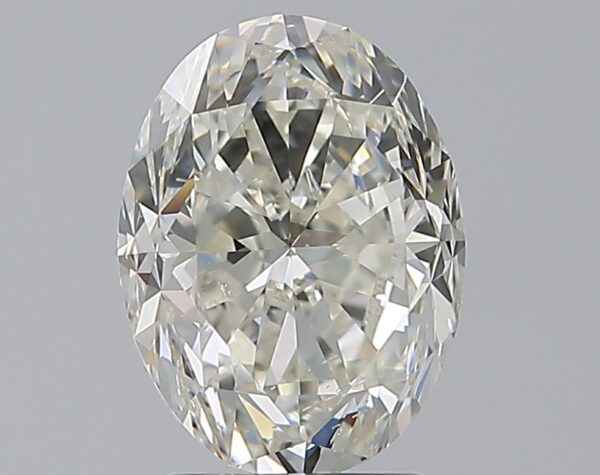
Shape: oval
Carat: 2.5
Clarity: SI1
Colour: J
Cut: GD
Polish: EX
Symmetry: EX
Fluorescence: ST
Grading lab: GIA
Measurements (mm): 9.62 x 7.21 x 5.04